Shyane

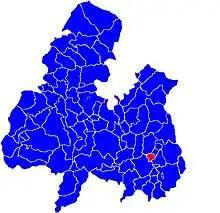
Location within north Tipperary

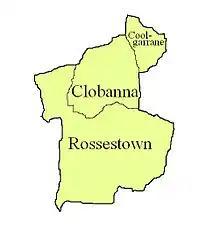
Townlands in the parish

Shyane ( meaning a fairy mound) is a civil parish in County Tipperary, Ireland. It is one of 21 civil parishes in the historical barony of Eliogarty. It is divided into three townlands: Clobanna (containing a little over 243 acres), Rossestown (a little over 587 acres) and Coolgarrane (a little over 77 acres).